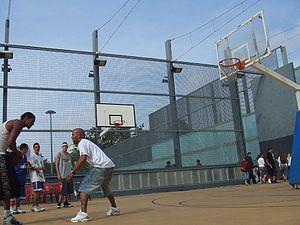
Le streetball, ou basket-ball de rue, est une variante du basket-ball se pratiquant en extérieur, bien souvent sur du goudron.